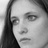
Emotion: sad